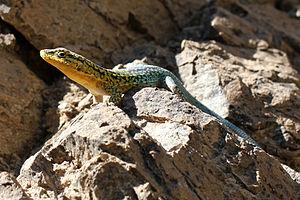
Liolaemus tenuis est une espèce de sauriens de la famille des Liolaemidae.